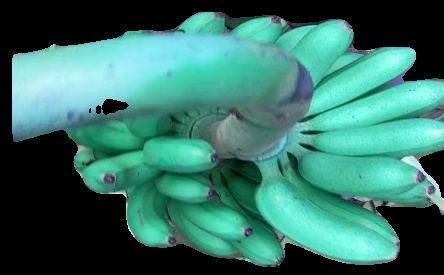
Variety: rasbale
Grade: grade1